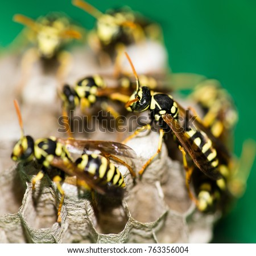
a wasp for hives in nature